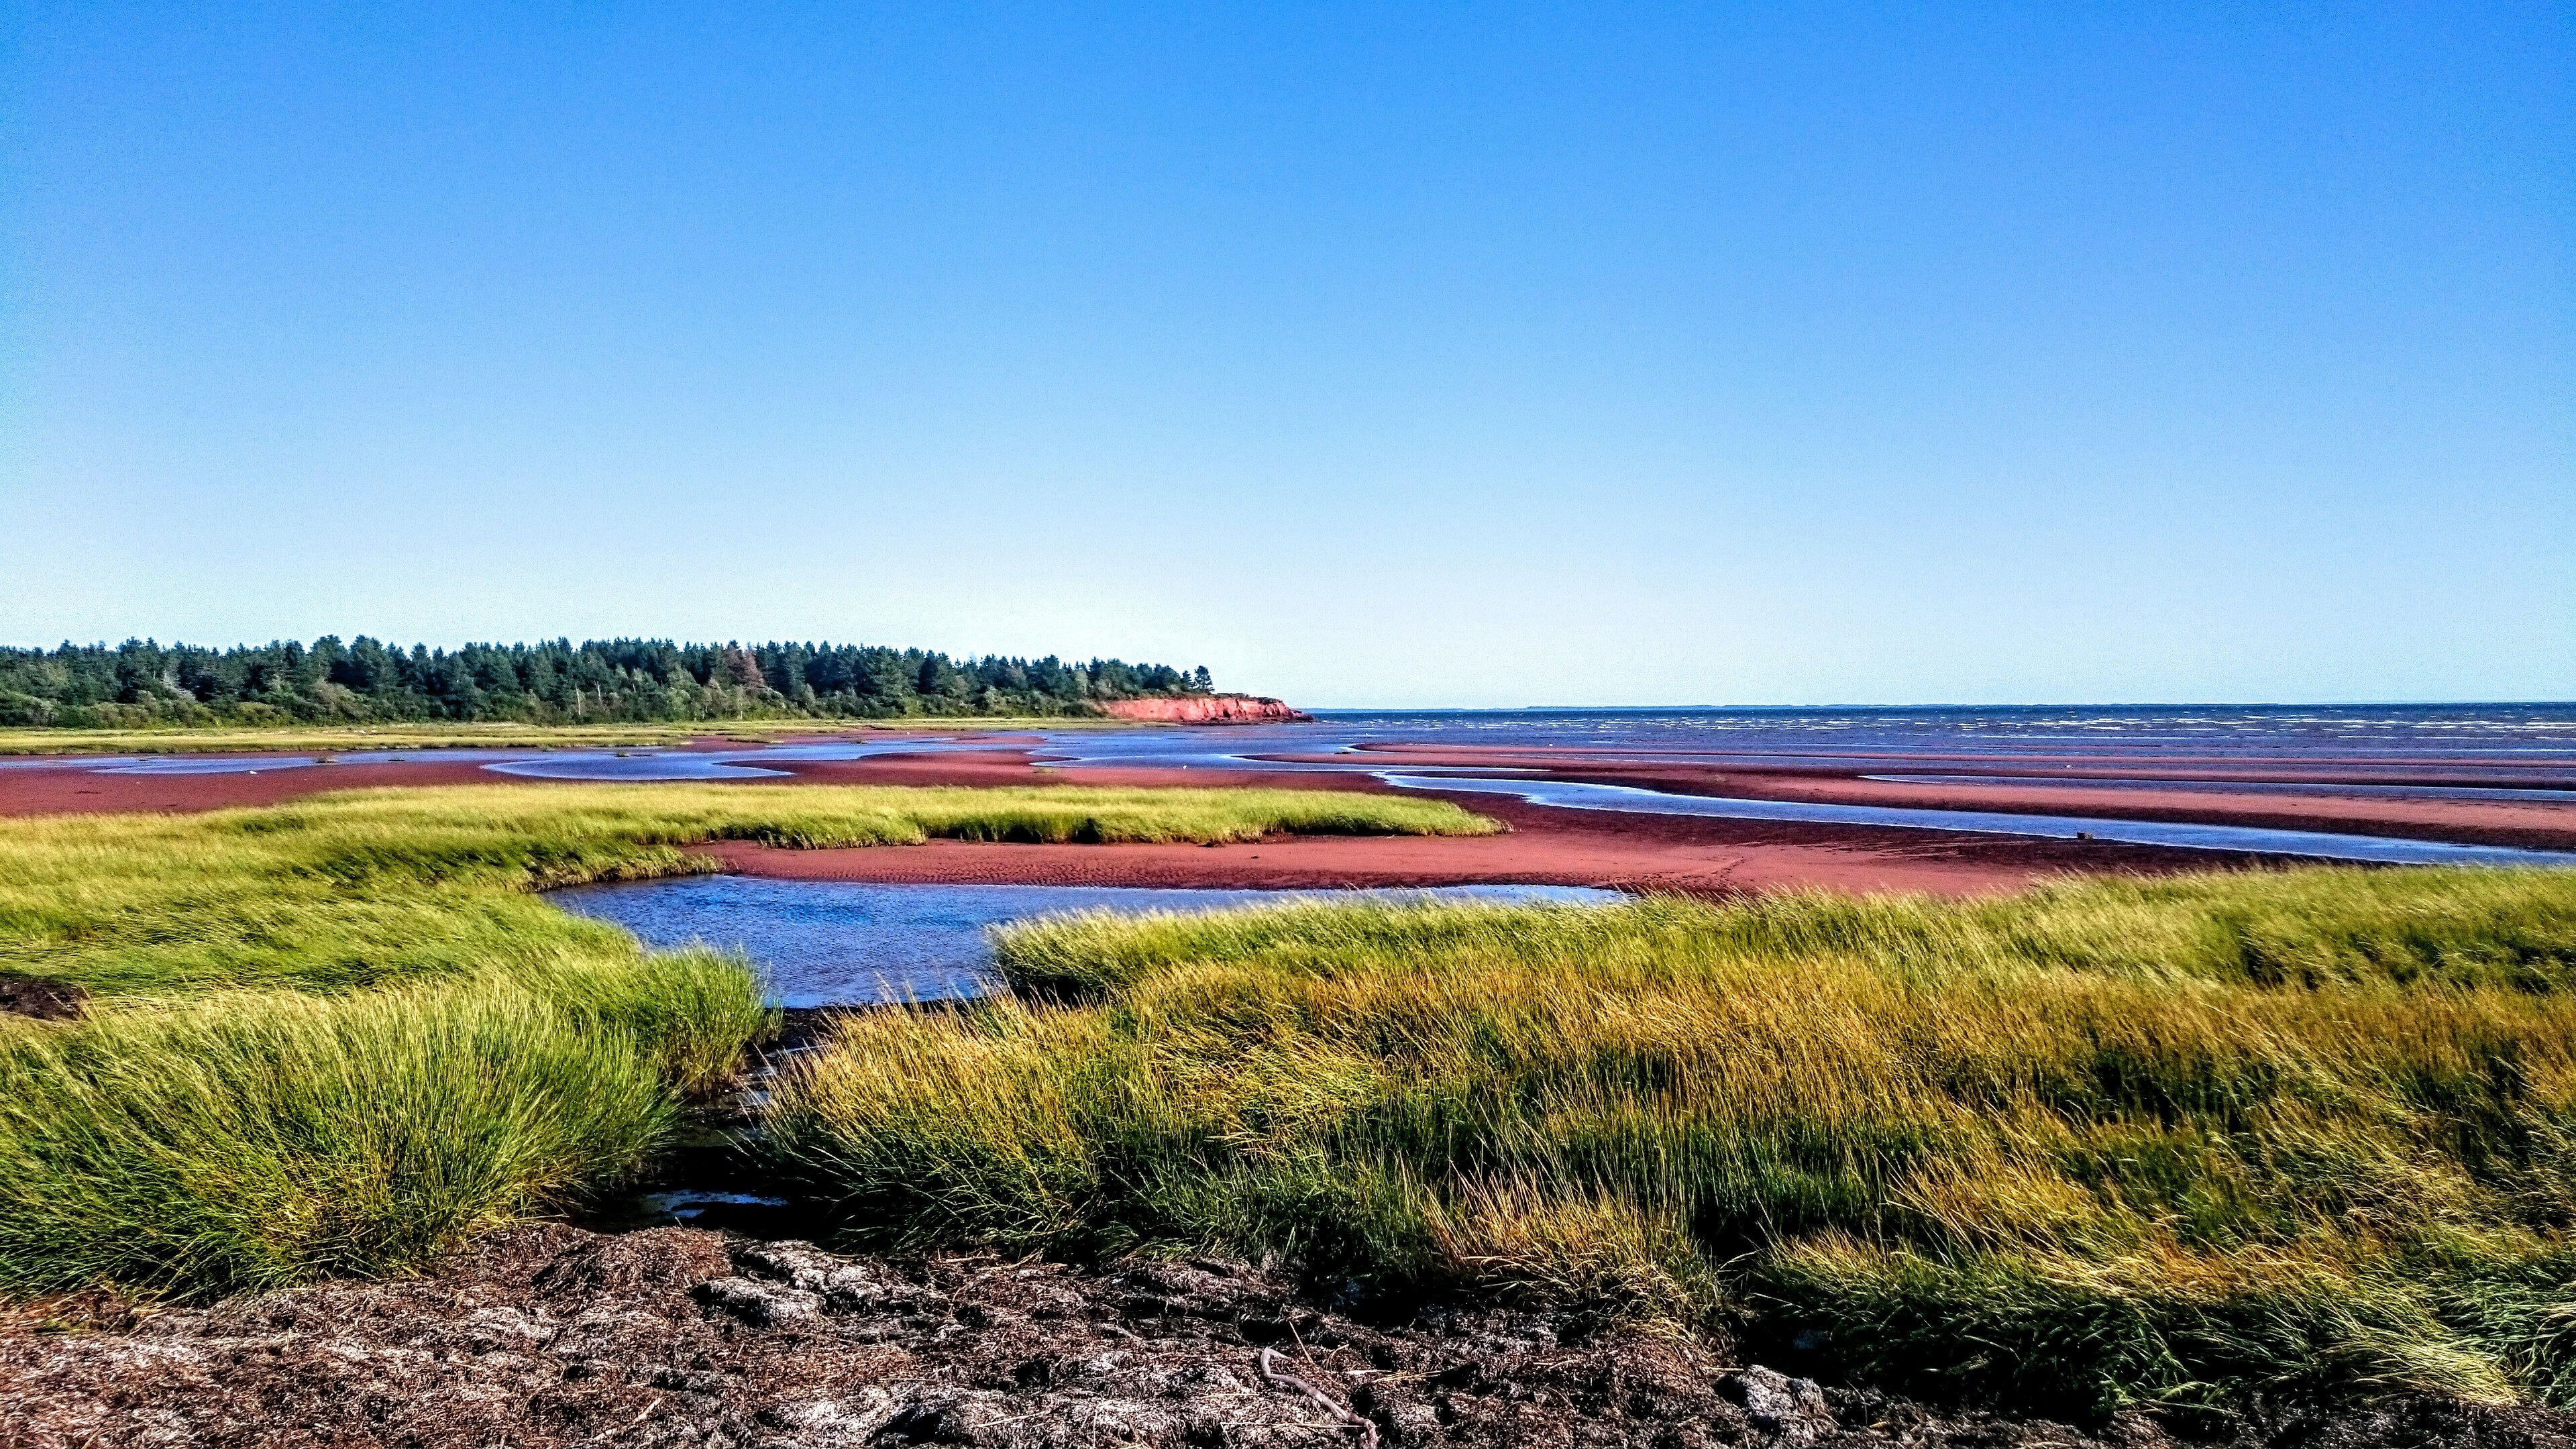
landscape, sea, coast, horizon, marsh, shore, lake, bay, reservoir, plain, grassland, wetland, habitat, ecosystem, geographical feature, sport venue